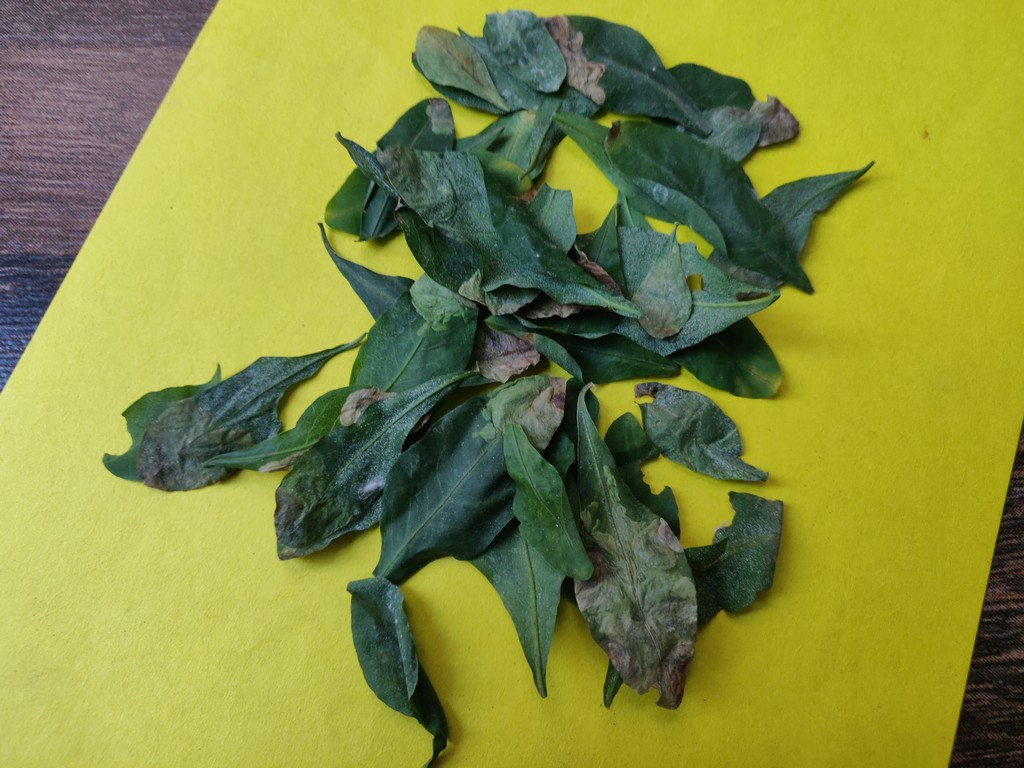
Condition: Unhealthy
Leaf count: multiple
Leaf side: unknown